Catocala ultronia

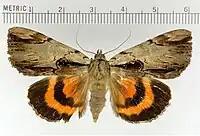
Adult

The wingspan is 46–60 mm. Adults are on wing in August in one generation depending on the location.